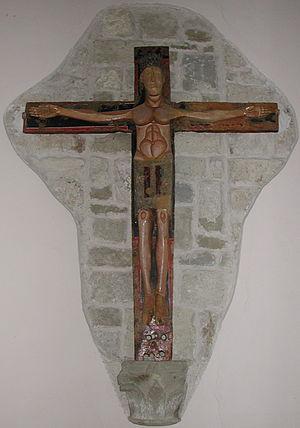
Arquata del Tronto est une commune de la province d'Ascoli Piceno dans les Marches en Italie.